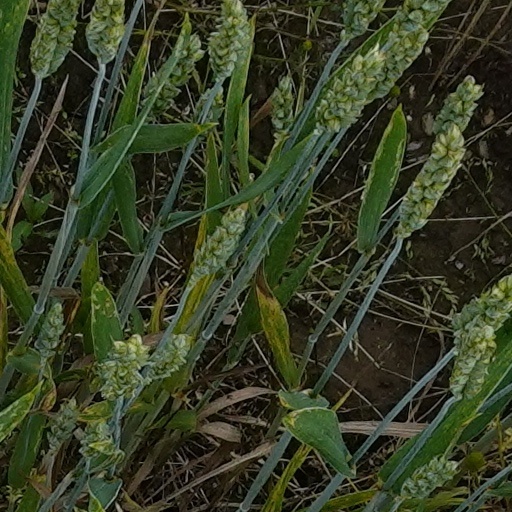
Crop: wheat